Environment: real
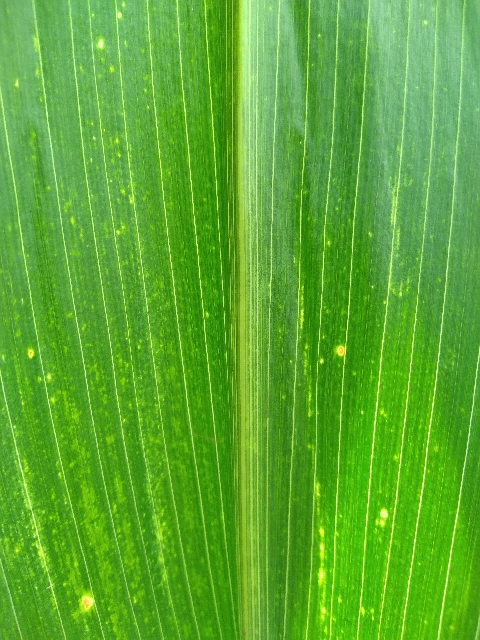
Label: lethal_necrosis